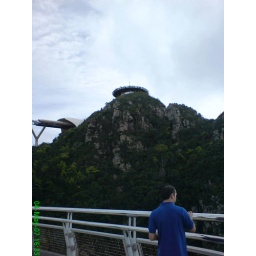
view of the top stop of the cable car. the guy in blue shirt is a cambodian (half canadian)